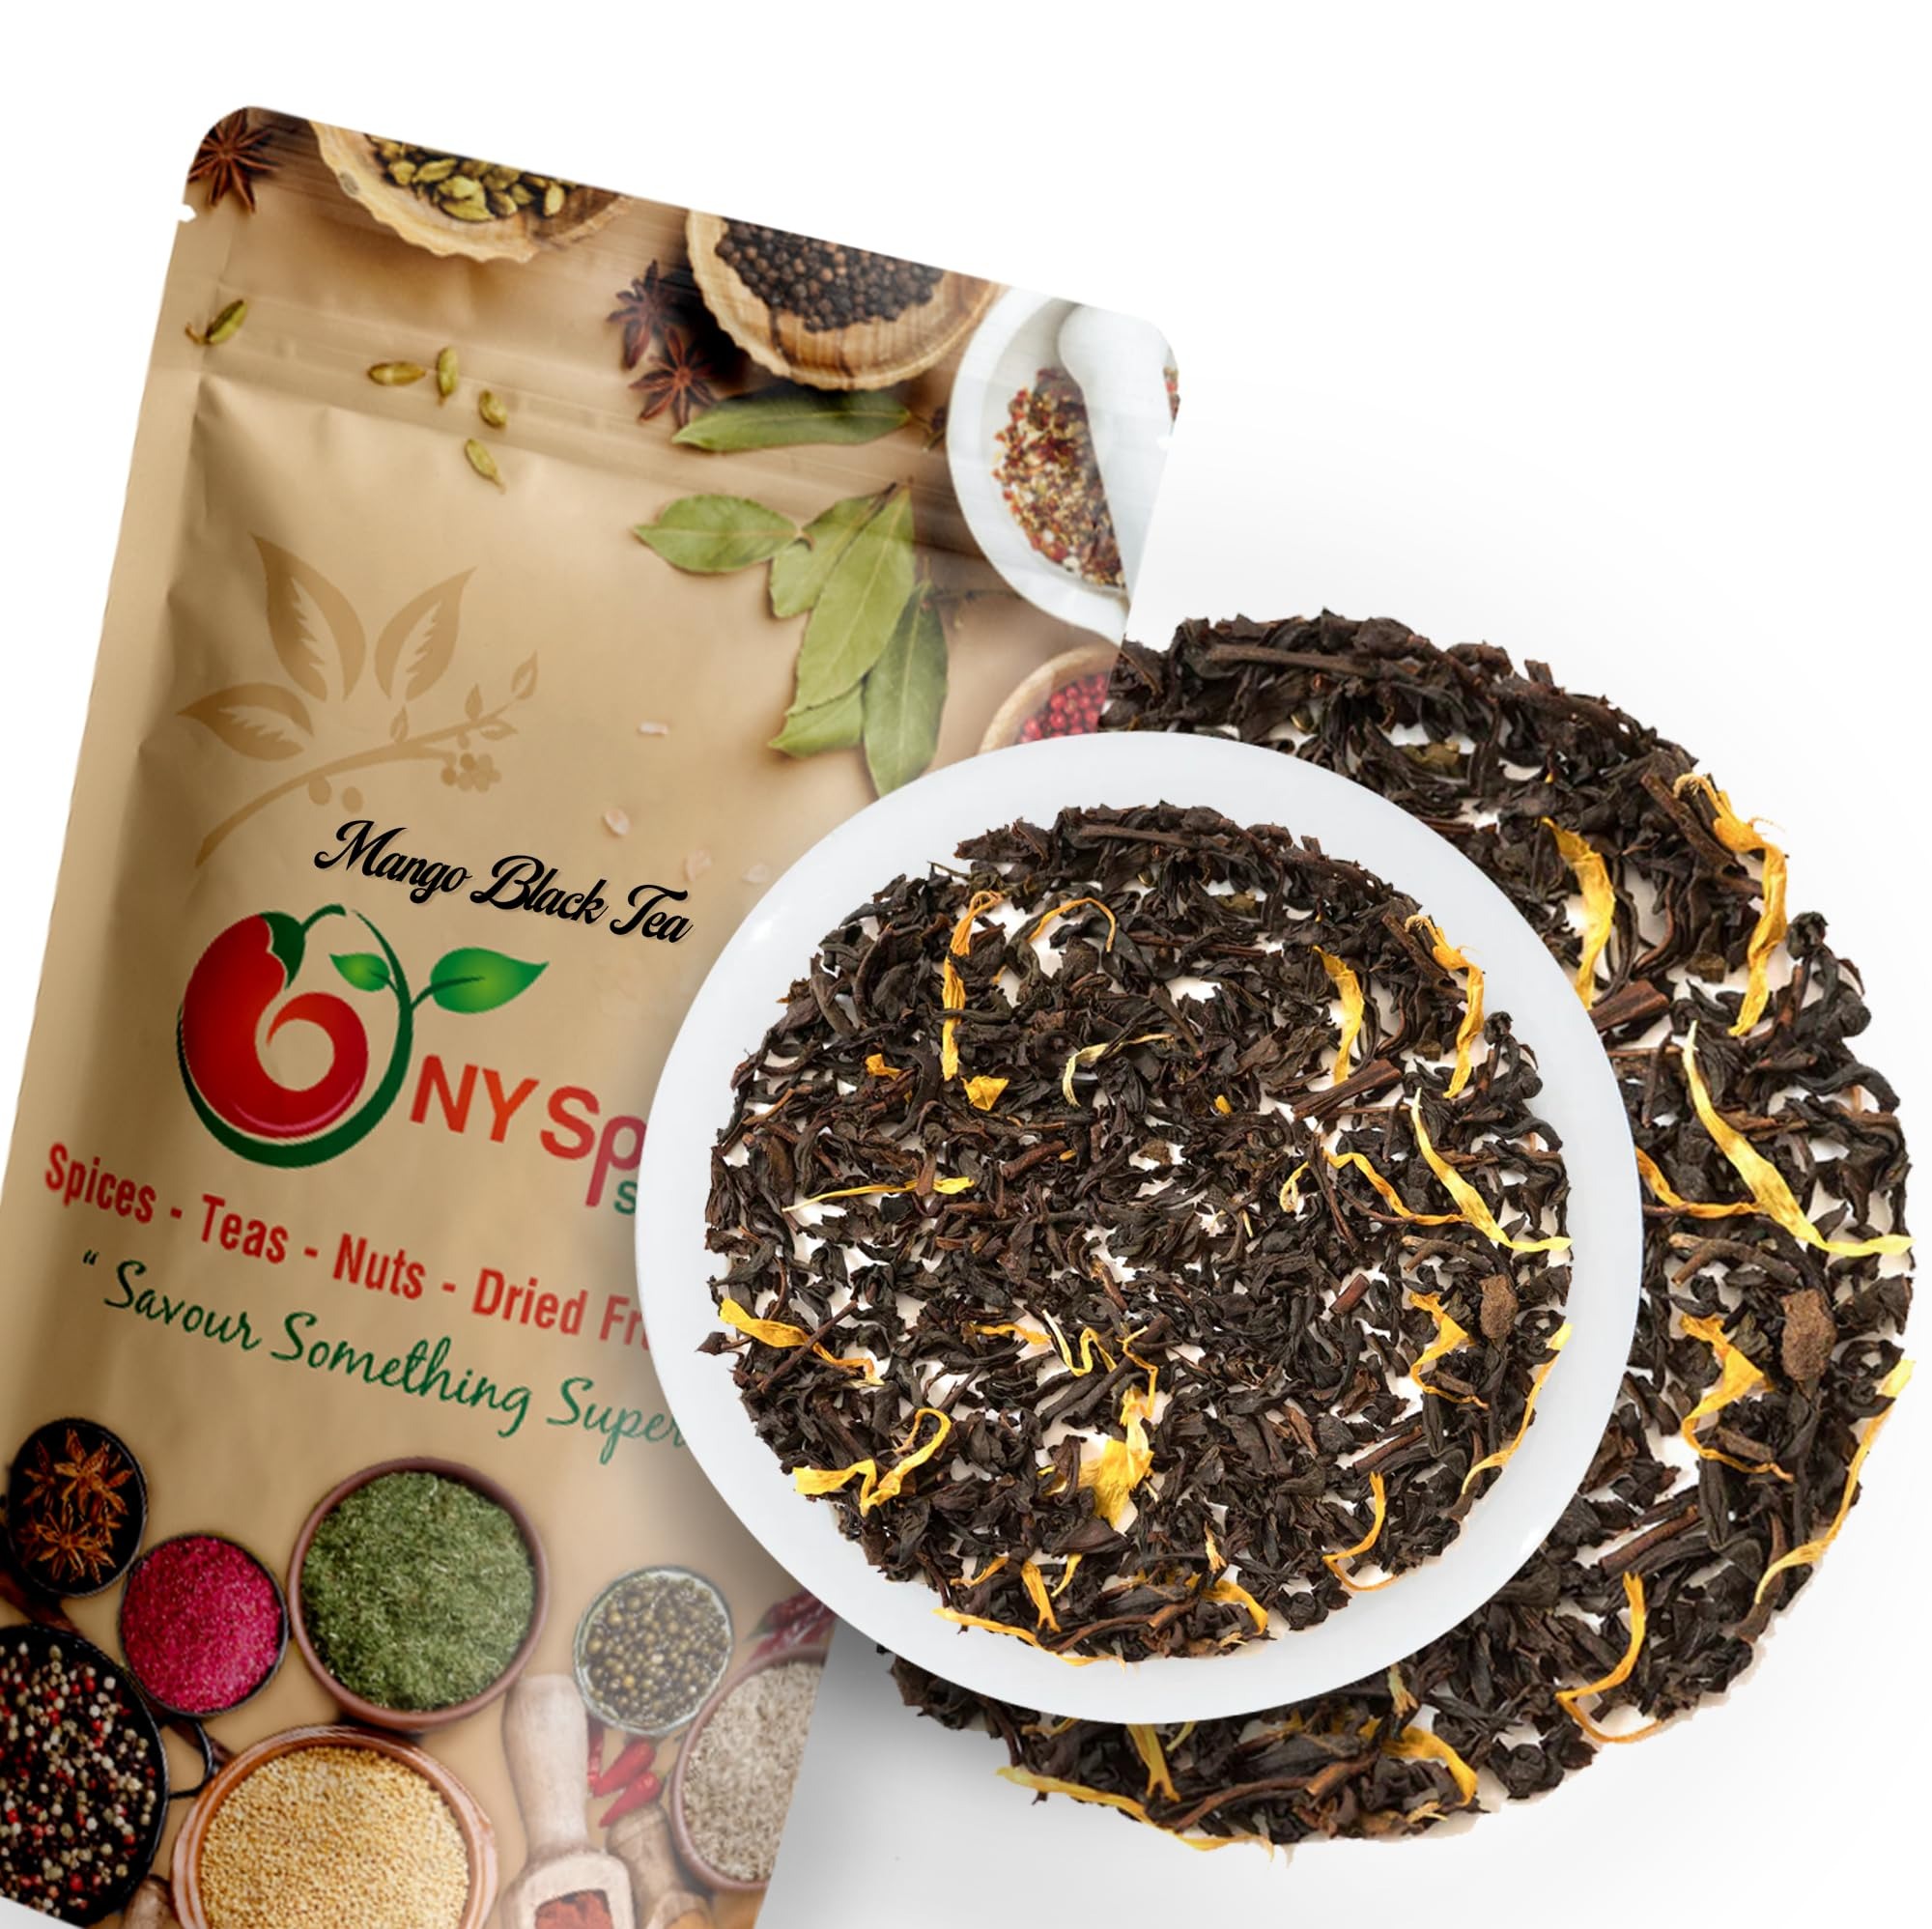
Item Name: NY Spice Shop Loose Leaf Mango Black Tea - 2 Ounce Mango Fruit Flavored Premium Blended Black Tea
Bullet Point 1: 🥭 EXOTIC MANGO BLACK TEA - NY Spice Shop brings you a tropical delight with our Mango Black Tea Loose Leaf, a flavorful blend that captures the essence of ripe mangoes in every sip.
Bullet Point 2: ☕ BURSTING WITH FRUITY GOODNESS - Indulge in the juicy sweetness of our Mango Black Tea. With the perfect balance of premium black tea and mango flavor, it's a refreshing and invigorating treat for your taste buds.
Bullet Point 3: 🍵 PREMIUM QUALITY TEA BLEND - We carefully select the finest black tea leaves and natural mango flavorings to create our fruit flavor Mango Black Tea, ensuring a high-quality brew that's bursting with flavor.
Bullet Point 4: 🌿 ENJOY HOT OR ICED - Whether you prefer it hot on a chilly day or iced for a refreshing summer drink, NY Spice Shop's Mango Black Tea is perfect for any occasion. Its versatility makes it a staple in any tea lover's collection.
Bullet Point 5: 🎁 SHARE THE TROPICAL FLAVOR - Treat yourself or your loved ones to the exotic taste of Mango Black Tea from NY Spice Shop. Packaged with care, it's a delightful gift that brings a taste of the tropics to any tea lover's cup.
Product Description: Black Tea
Value: 2.0
Unit: Ounce

Price: 10.25